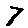
Label: 7